Ilaniya

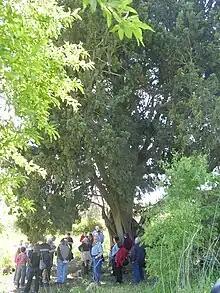
Historic cypress of Sejera

By 1912-1913, the training farm was closed down, its land reallocated to the sharecroppers or sold to a Jewish plantation company. Still, after over a decade of teaching essential skills to agricultural workers, and by bringing together some of the leading pioneers of the First and Second Aliyah who would go on to establish the infrastructure of the pre-state Zionist society, the farm can be said to have played an essential role in the Zionist enterprise.